Vaginal rugae

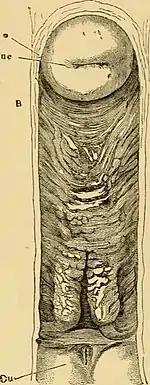
Vaginal rugae are illustrated in this 1891 medical textbook image

Vaginal rugae are structures of the vagina that are transverse ridges formed out of the supporting tissues and vaginal epithelium in females. Some conditions can cause the disappearance of vaginal rugae and are usually associated with childbirth and prolapse of pelvic structures. The rugae contribute to the resiliency and elasticity of the vagina and its ability to distend and return to its previous state. These structures not only allow expansions and an increase in surface area of the vaginal epithelium, they provide the space necessary for the vaginal microbiota. The shape and structure of the rugae are supported and maintained by the lamina propria of the vagina and the anterior and posterior rugae.